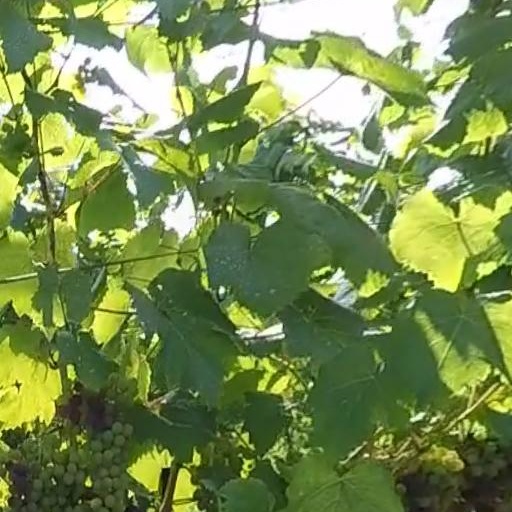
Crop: grape